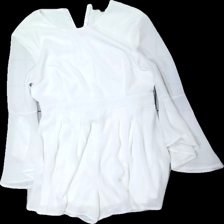
View: front
Type: Dress
Category: Ladies
Brand: Not in the list
Brand text on label: girl in mind
Colors: White
Material: 100% poly
Cut: Regular
Stains: Minor
Holes: Major
Price range: <50
Recommended usage: Recycle